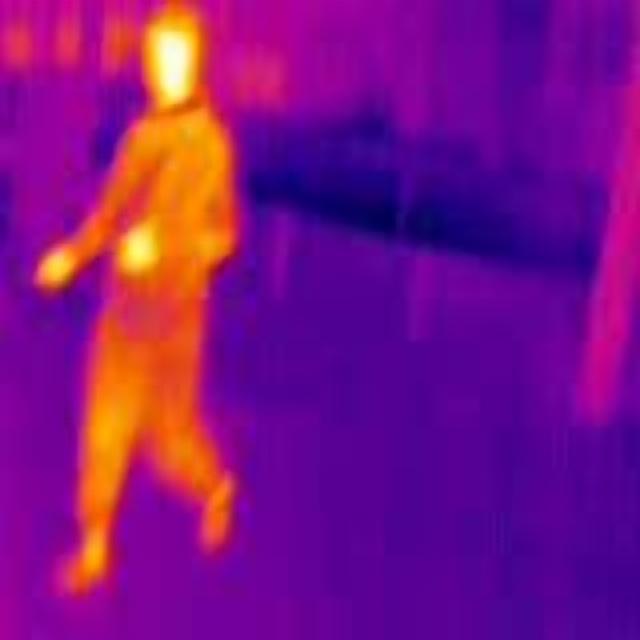
Detected objects:
label: person